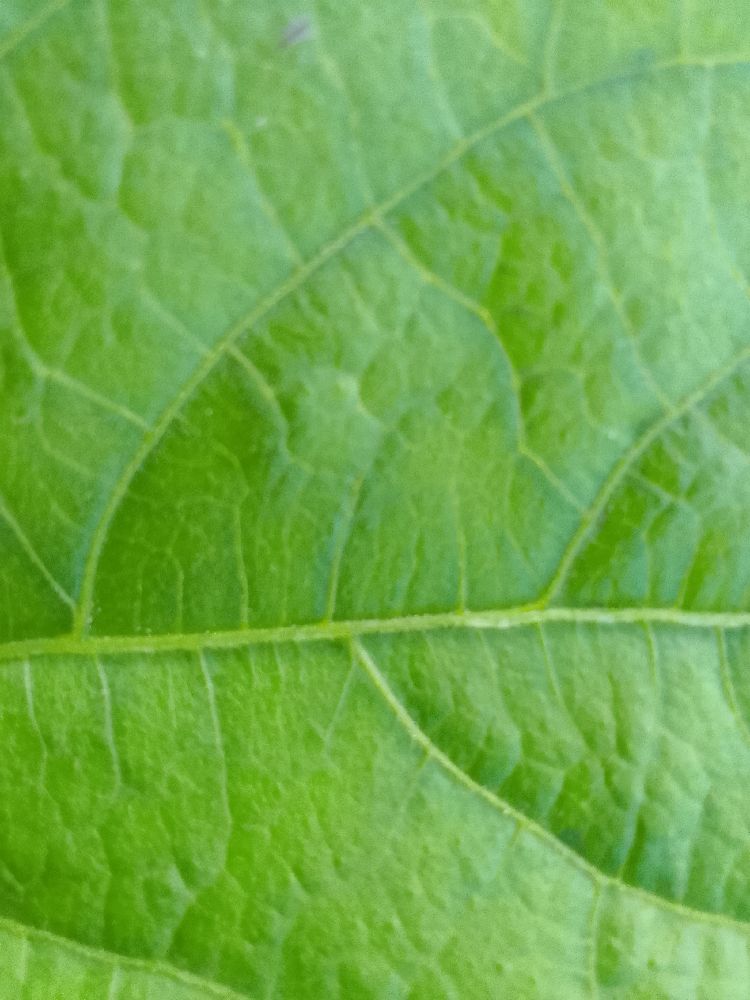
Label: healthy